Evgeny Ruman

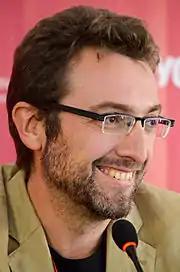
Ruman at the Odesa International Film Festival in 2015

Ruman was born in Minsk, Belarus. In 1990, he immigrated to Israel with family. He graduated from Tel-Aviv University. During his studies, he wrote and directed several award-winning short films, and participated in numerous international film festivals.